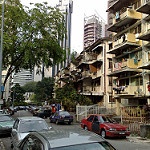
Scene: Outdoor